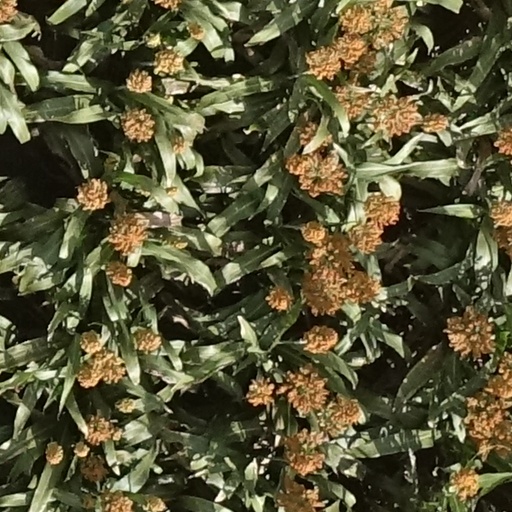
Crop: sorghum